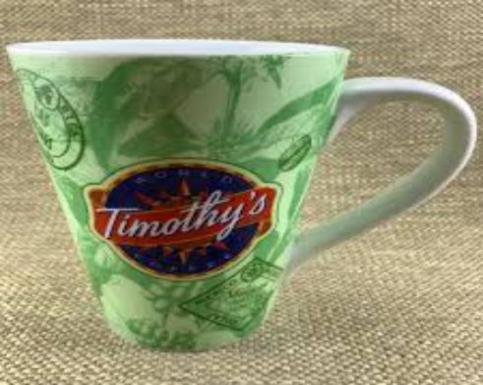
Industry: Food